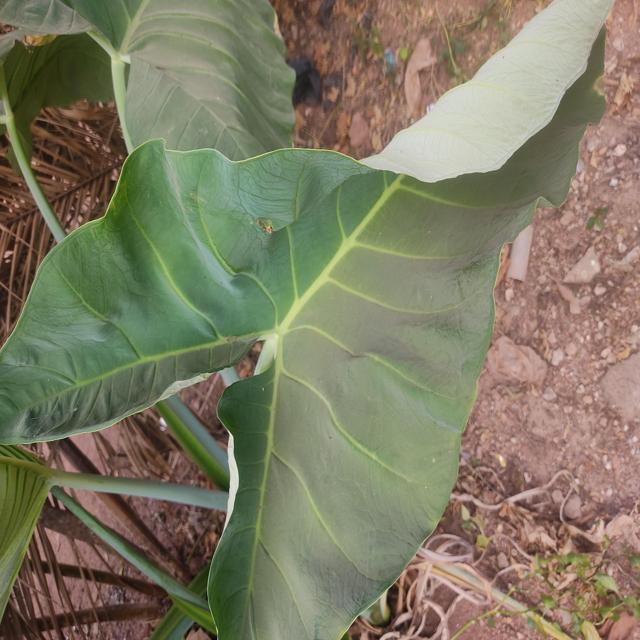
Label: Early_Blight